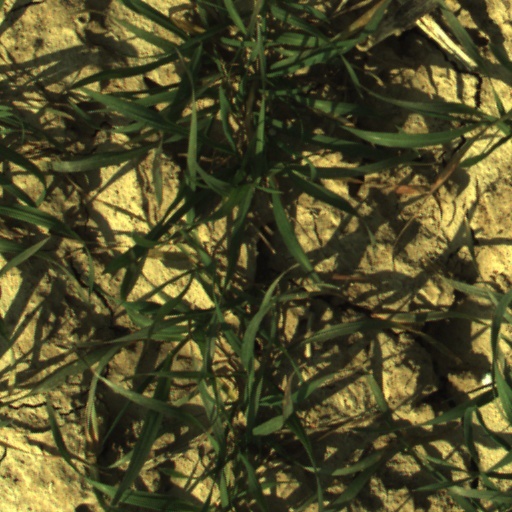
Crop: wheat